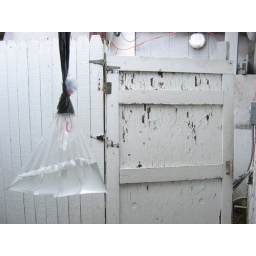
This bag of sugar water keeps the flies away in Tennesse